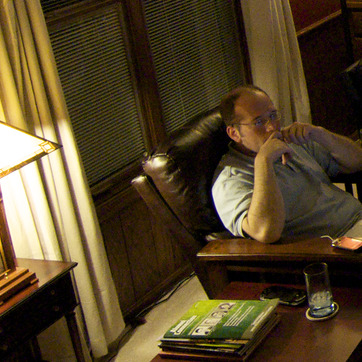
Material: leather